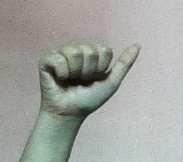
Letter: dhad